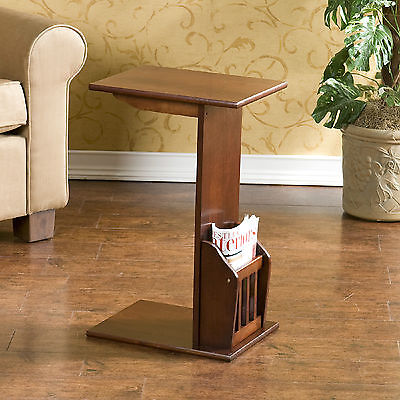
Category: table